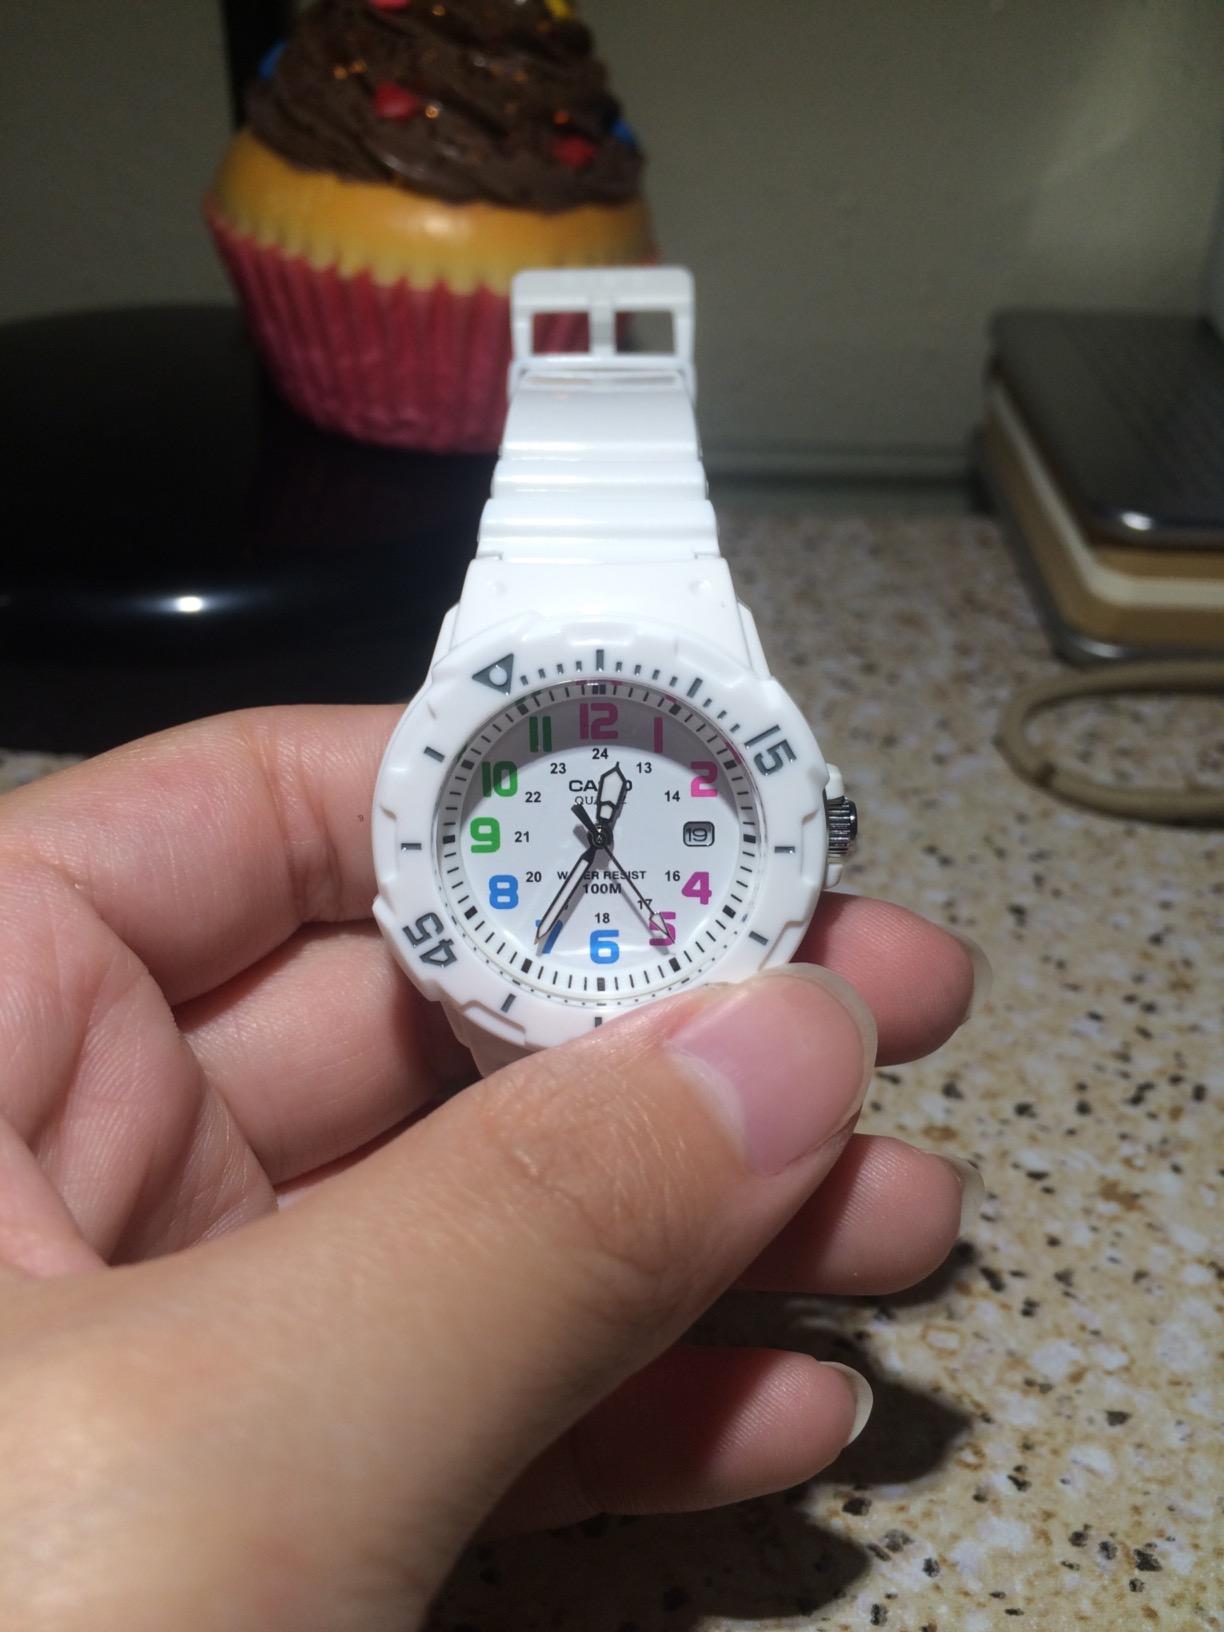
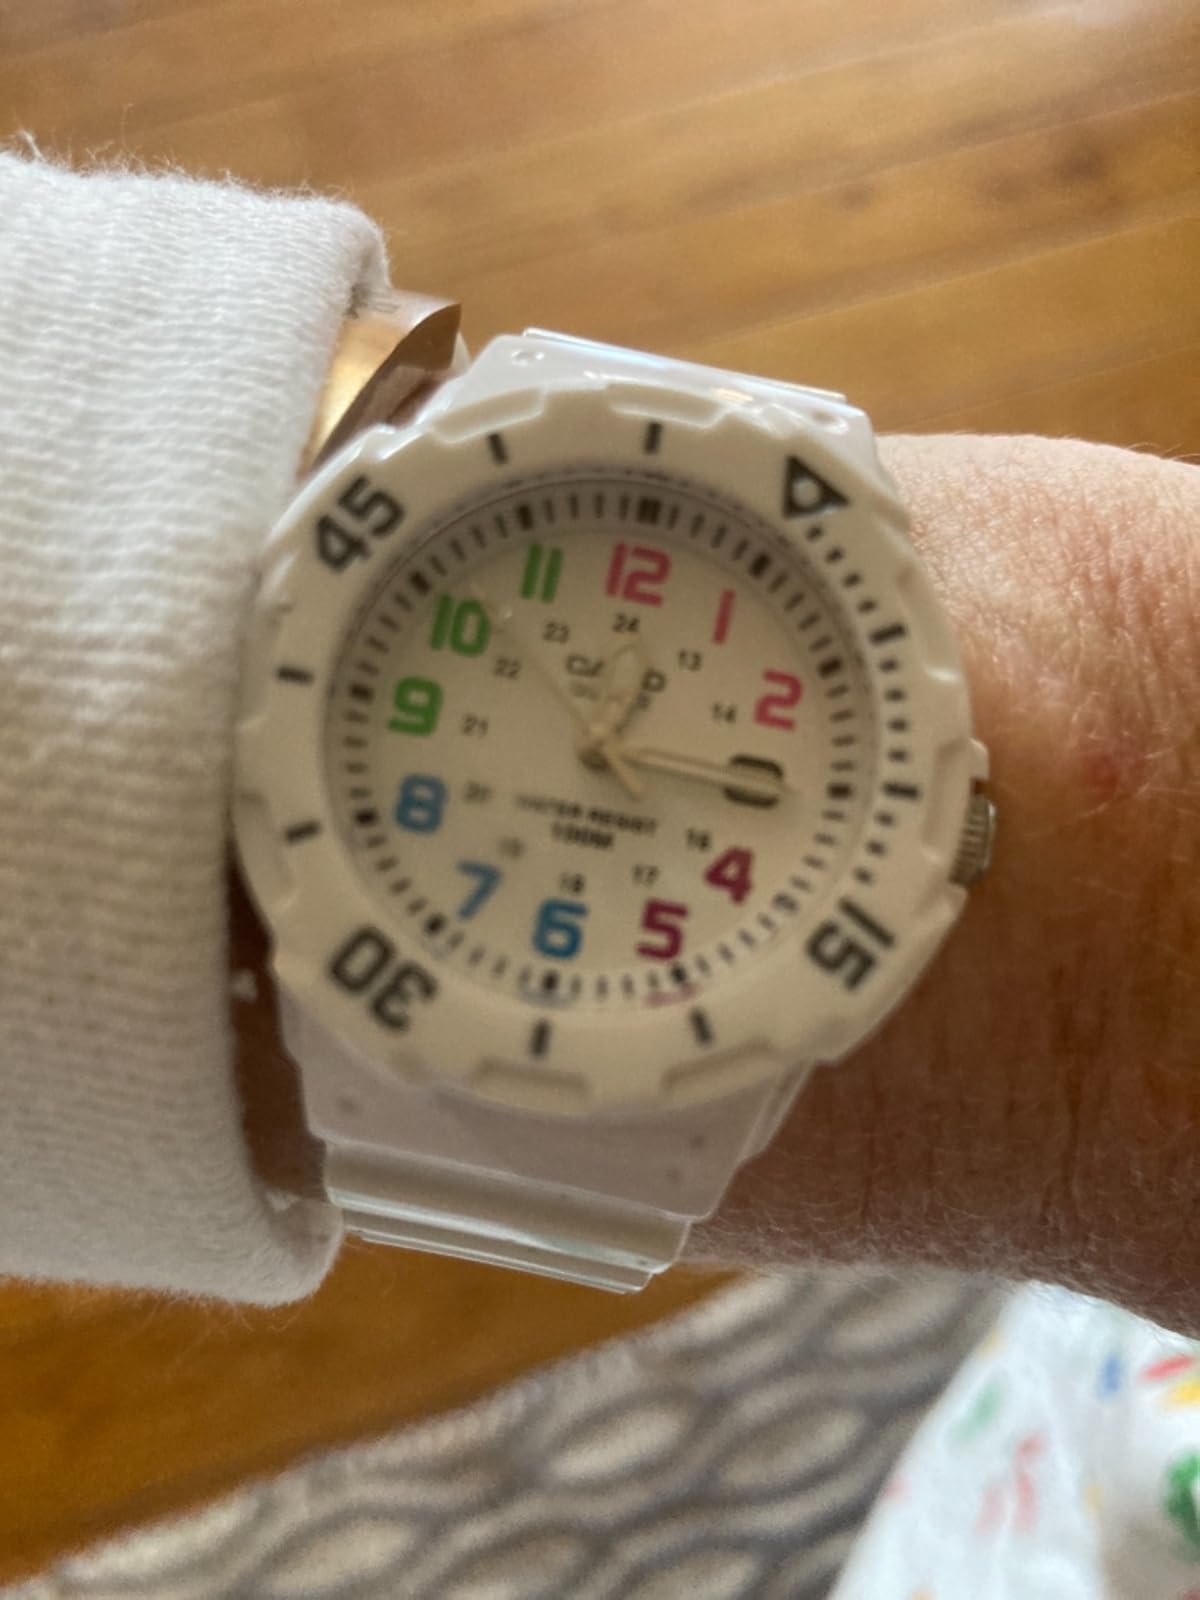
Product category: accessories_watch
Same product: yes